Timeline of the Gezi Park protests

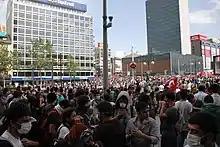
Gezi protest in Kızılay Square, Ankara.

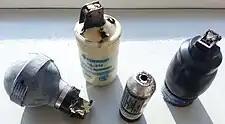
Tear gas shells used in Istanbul in 2013.

On the morning of 28 May, around 50 environmentalists were camping out in Istanbul at Gezi Park, in order to prevent its demolition. The protesters, with the help of BDP MP Sırrı Süreyya Önder, initially halted attempts to bulldoze the park by refusing to leave. The Zabıta municipal police used tear gas to disperse the peaceful protesters and burned down their tents in order to allow the bulldozing to continue. Photos of the scene, such as an image of a young female protester (later nicknamed the "woman in red") holding her ground while being sprayed by a policeman, quickly spread throughout the media across the world. "The Washington Post" reported that the image "encapsulates Turkey's protests and the severe police crackdown", while Reuters called the image an "iconic leitmotif".